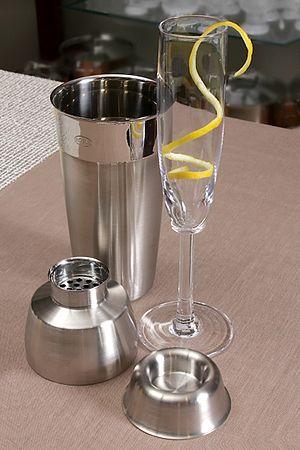
Un shaker, appelé coquetelier au Québec, est un ustensile de bar utilisé pour la préparation de certains cocktails.